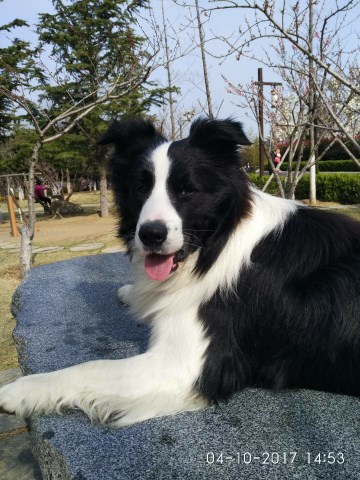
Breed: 2594-n000109-Border_collie